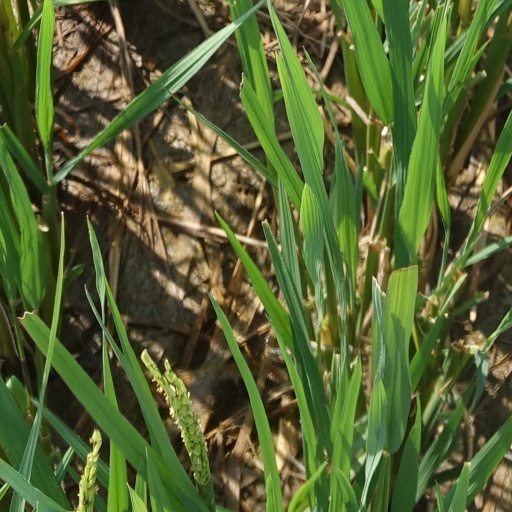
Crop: rice